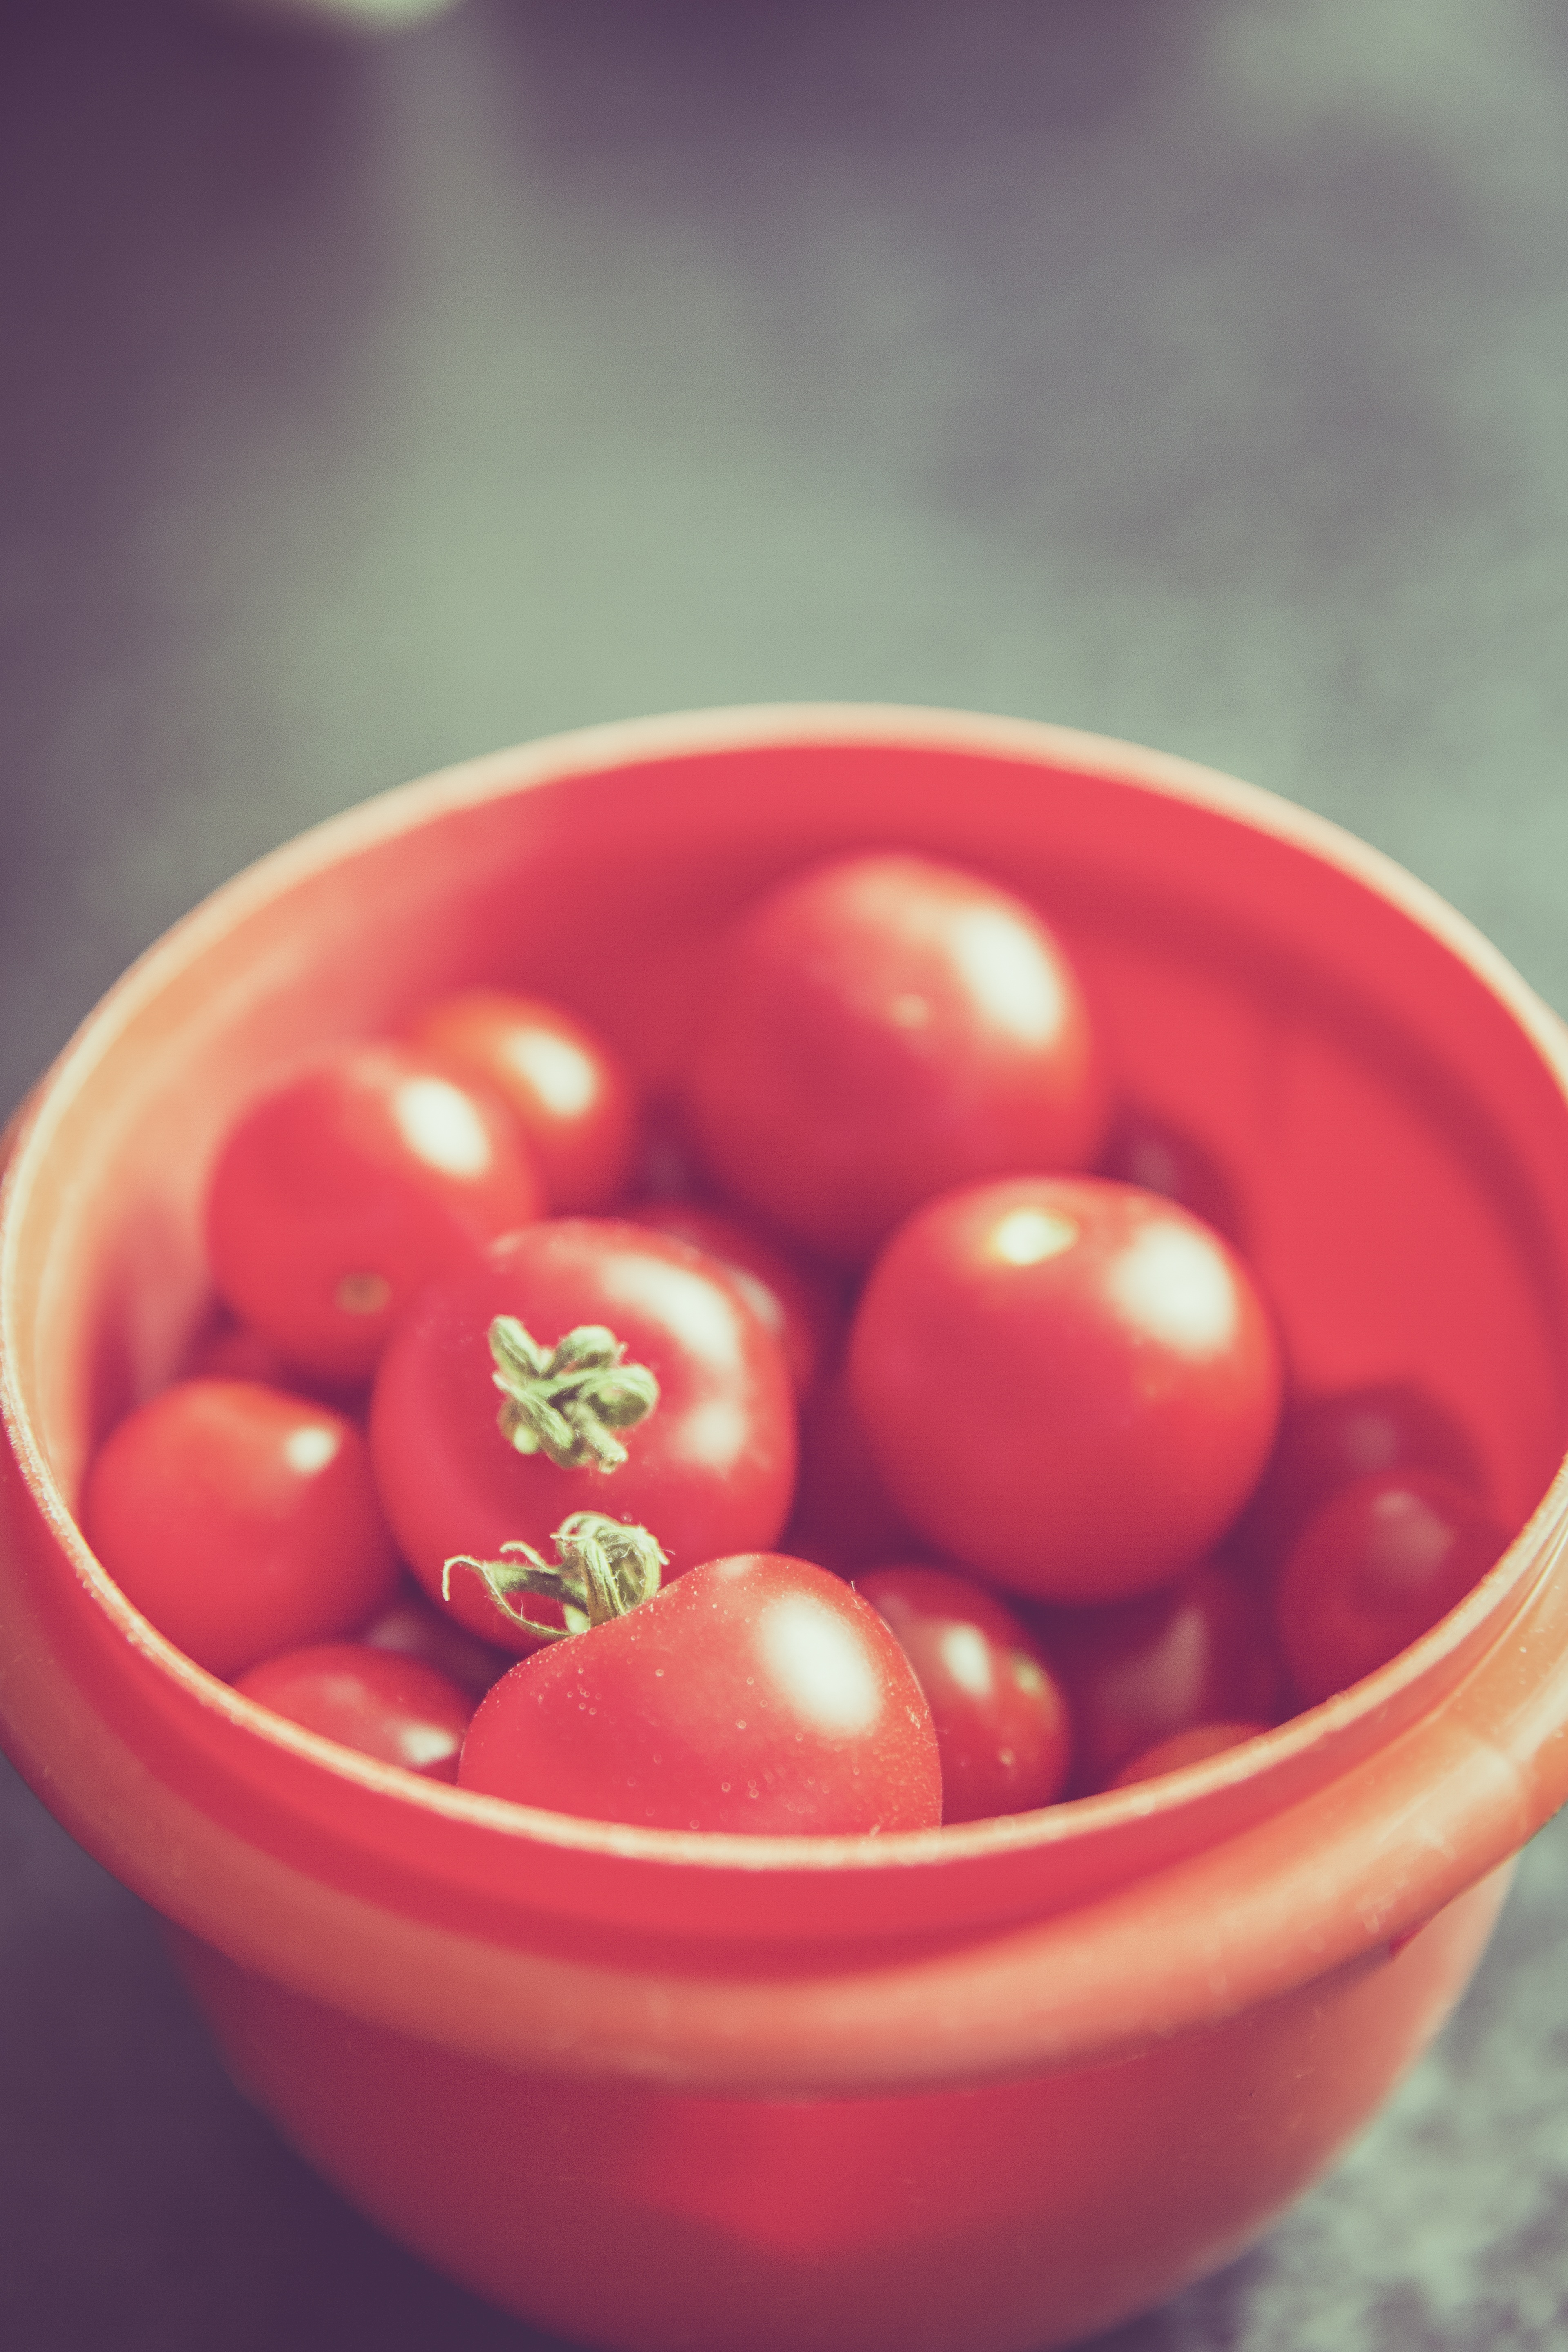
plant, fruit, urban, food, red, harvest, produce, vegetable, garden, basket, healthy, tomato, gardening, vegetables, tomatoes, pick, italian, datailaufnahme, flowering plant, garden tomato, self catering, land plant, potato and tomato genus